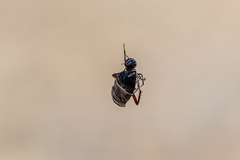
Species: Lactrodectus_hesperus